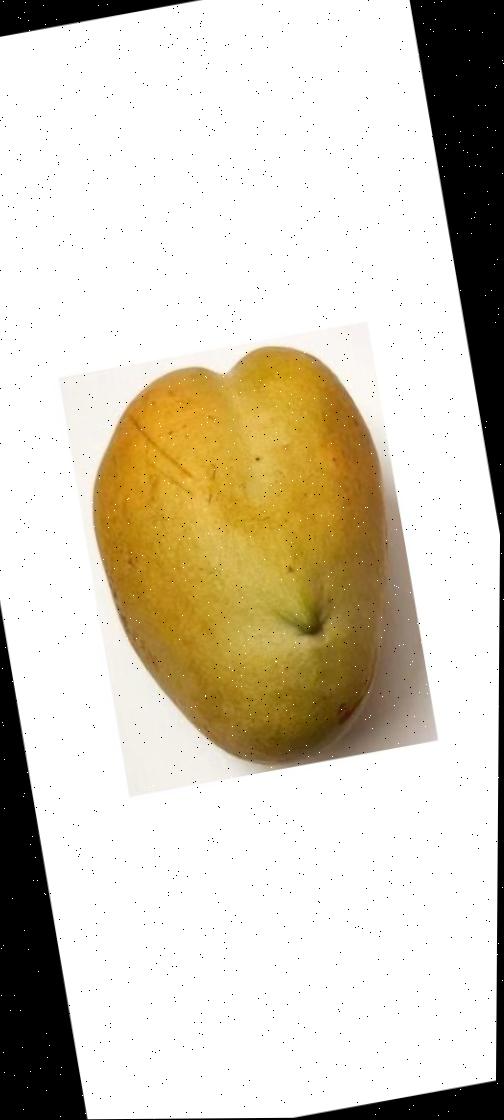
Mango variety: Bari-11